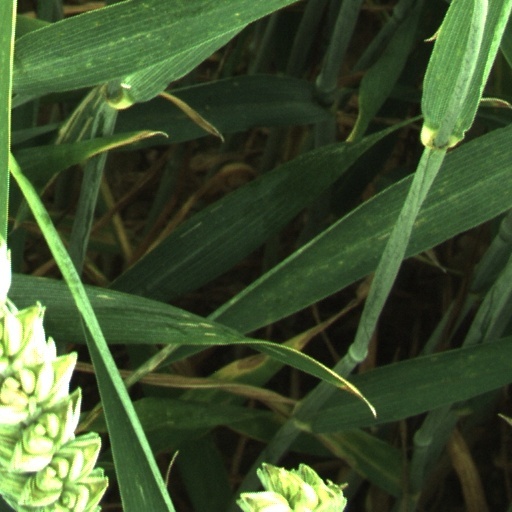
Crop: wheat